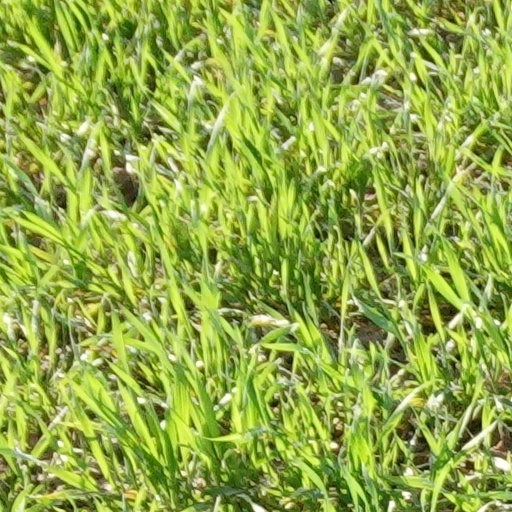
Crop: wheat